Thierry Geoffroy

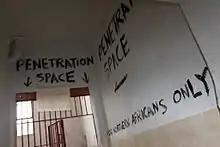
Thierry Geoffroy/Colonel offering Penetration Space at Manifesta Biennial / Murcia 2010 to North African artists

The "Penetration" format is an artist's act of placing an artwork within another artist's exhibition. The Penetration is a solution to avoid the lateness of bureaucratic art institutions, by circulating space between the actors – artist to artist. A penetration is not only meant as a shortcut, but also a beneficial collaboration. The format has been seen at the Athens Biennial "Emergency Room", at the Istanbul Biennial, at the Venice Biennial in 2007 (by Biennalist), at the Venice Biennial in 2009 (penetrations at the Venezuelan Pavilion with Daniel Medina, at the Finnish Pavilion with Jussi Kivi and at the Belgian boat with Jacques Charlier, curated by Enrico Lunghi). The "Penetration" format was also activated at Manifesta 8 in Murcia. Here the format took place in a 'Penetration Room', combining Geoffroy's "penetration" art. The 2010 Biennale took the theme of "North Africa" and Geoffroy invited North African artists to intervene (or penetrate) the exhibition space.